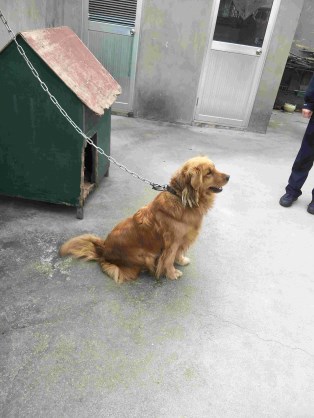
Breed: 5355-n000126-golden_retriever